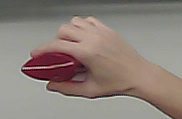
Product: loreal_shampoo